Shwan Kamal

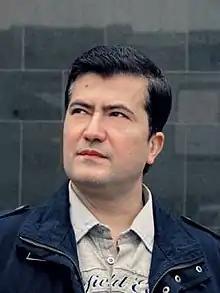
schwan kamal 2008-Germany

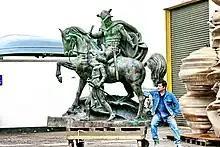
Shwan Kamal with Arnold Ross statue

Shwan Kamal was born in the city of Sulaimaniyya in Iraqi Kurdistan in 1967. He is a Kurdish and German artist and sculptor.